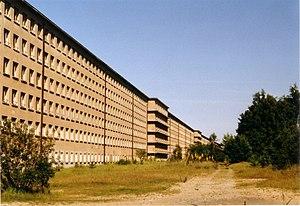
Le mouvement appelé Kraft durch Freude était une vaste organisation de loisirs contrôlée par l'État nazi ; elle faisait partie du Deutsche Arbeitsfront qui s'était substitué aux syndicats, dissous le 1ᵉʳ mai 1933.
Un prix d'architecture est une récompense accordée à un architecte pour un projet en particulier ou pour une carrière.
L’architecture nazie désigne l'architecture officielle allemande sous le régime national-socialiste. Ce concept tente de mettre en valeur un certain nombre de caractéristiques communes dans les commandes architecturales de l'État et du parti national-socialiste entre 1933 et 1945 et dans la réalisation des projets qui ont découlé de ces commandes.